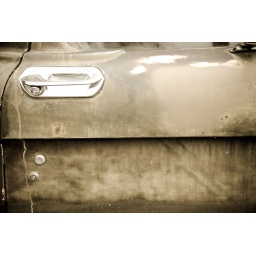
An old Ford truck which lives in a nearby street